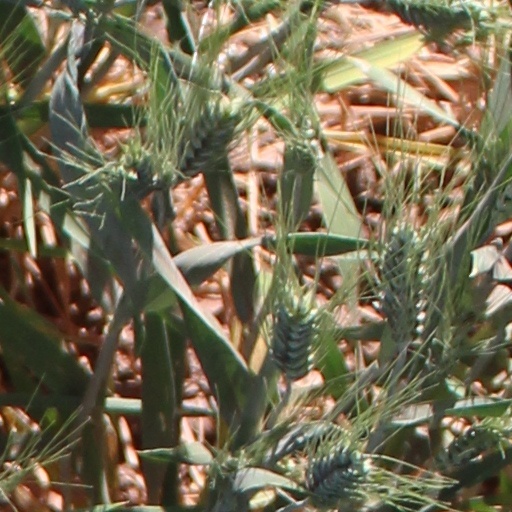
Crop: wheat